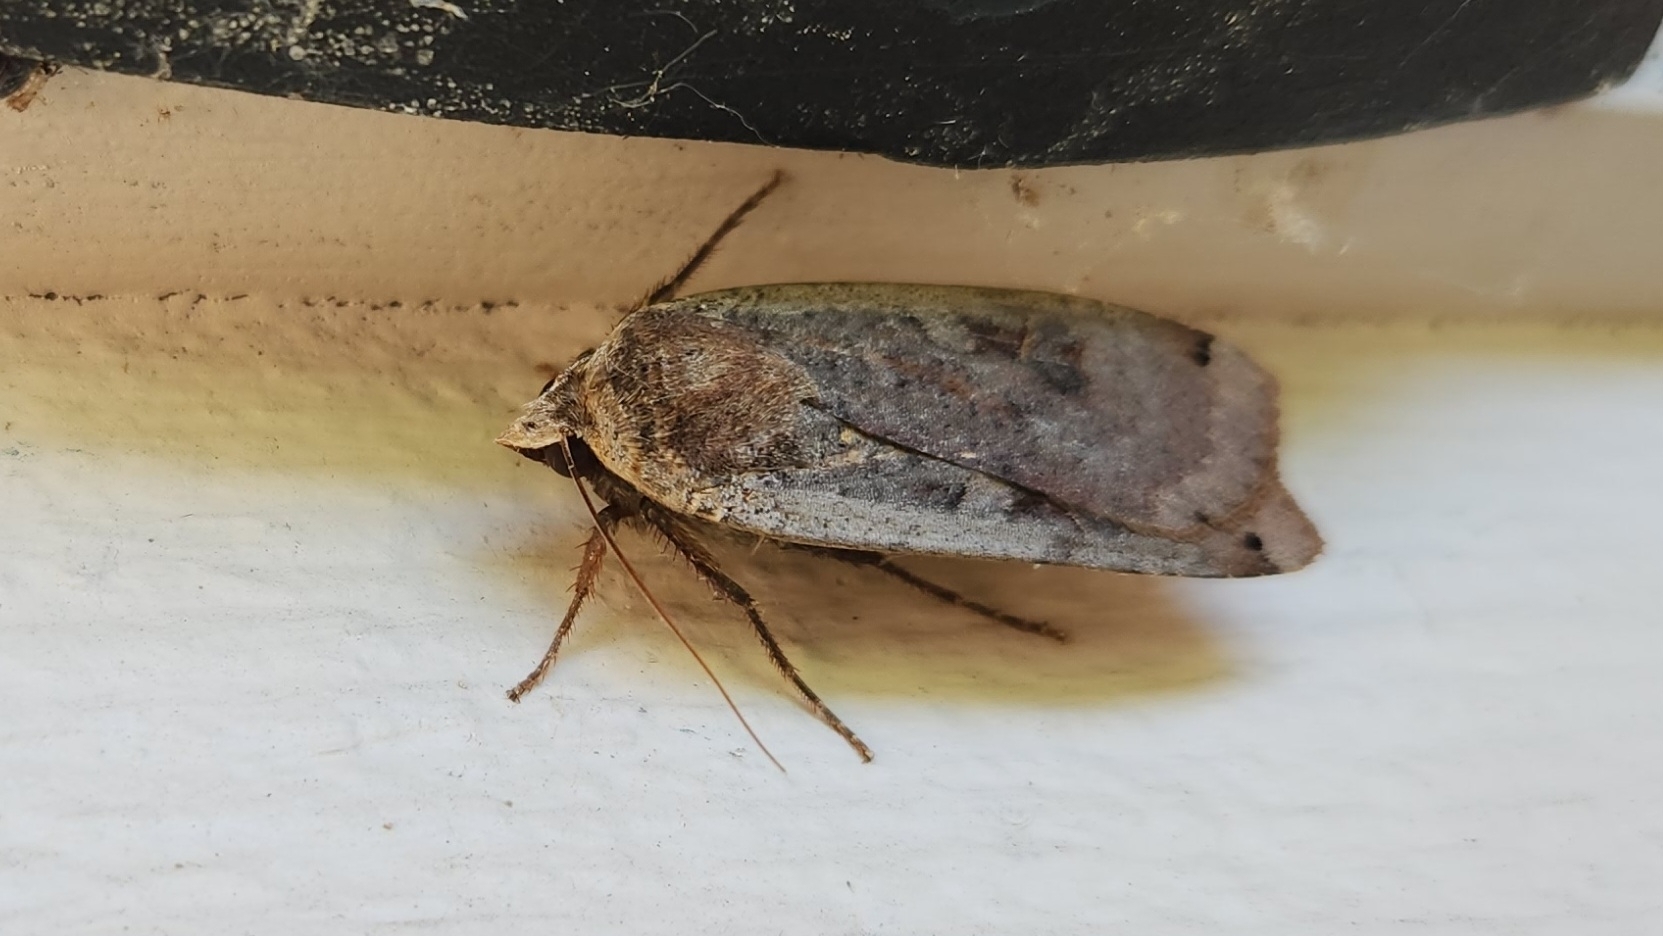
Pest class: cutworms